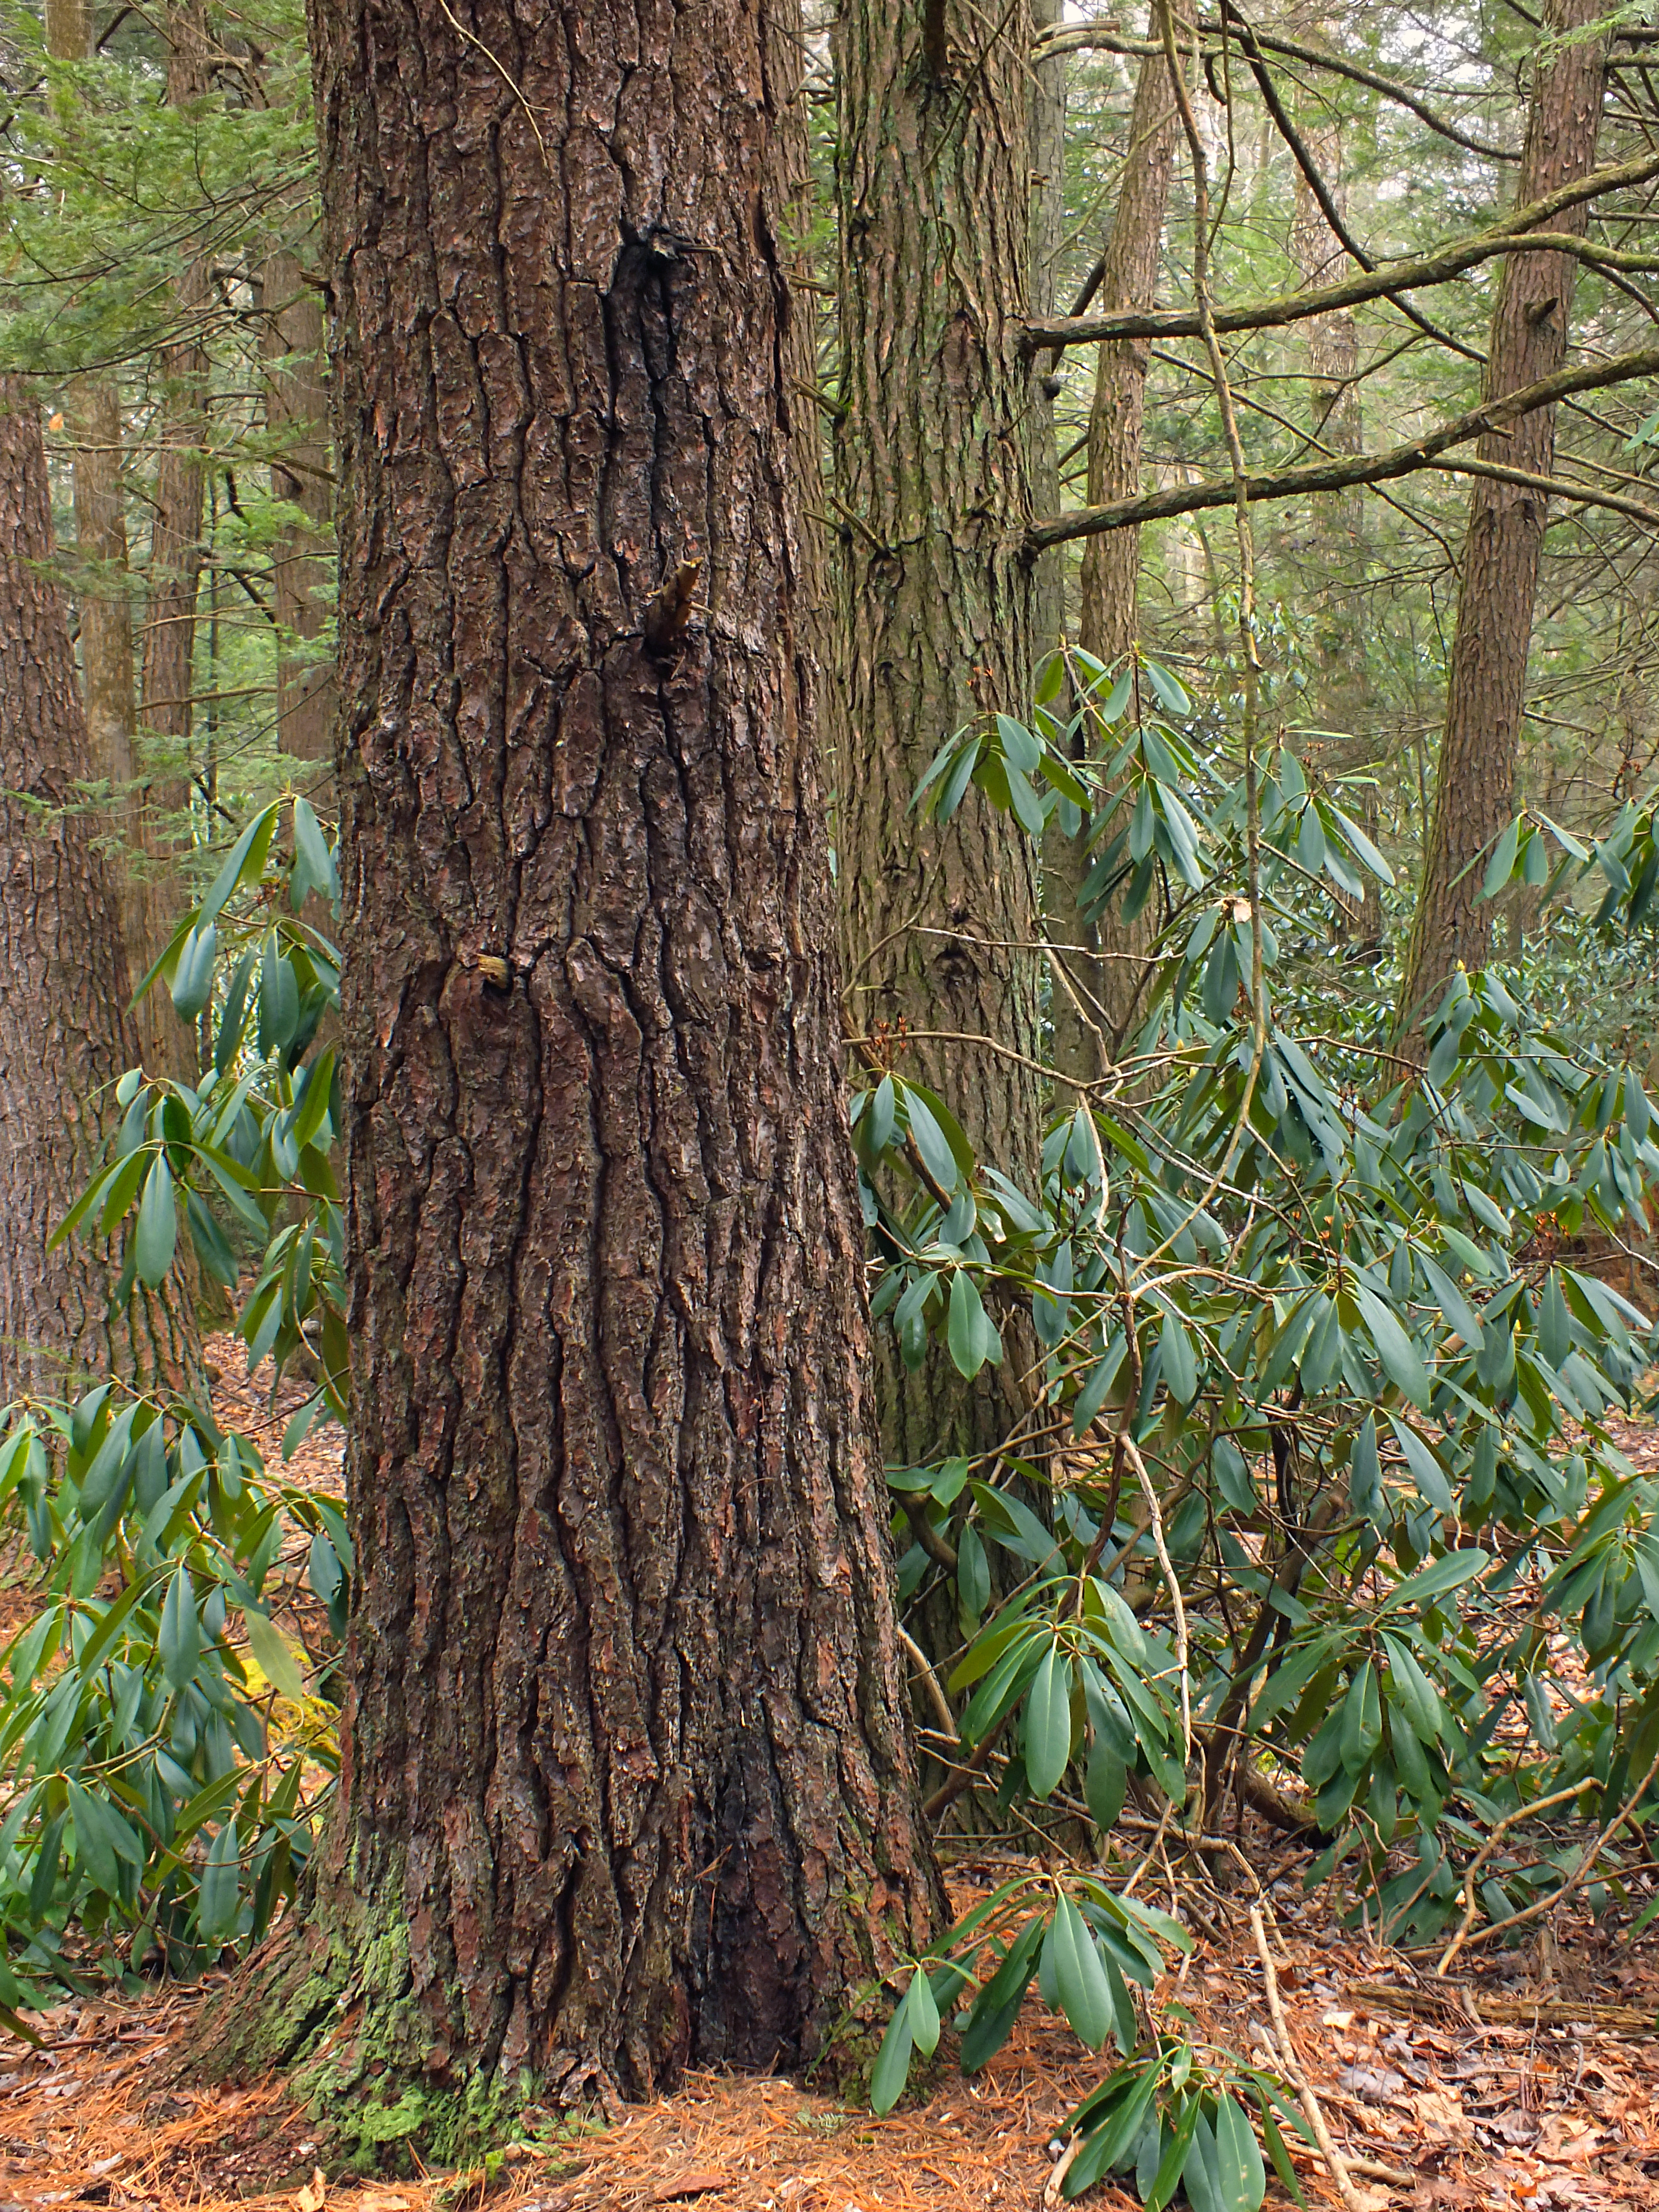
tree, nature, forest, branch, winter, plant, wood, hiking, leaf, flower, trunk, wildlife, jungle, evergreen, botany, flora, trees, creativecommons, coniferous, spruce, shrub, rainforest, clintoncounty, deciduous, hemlocks, easternhemlocks, tsugacanadensis, whitepines, easternwhitepines, pennsylvania, rhododendron, stategameland295, stategamelands295, sgl295, cherryrungamelands, woodland, habitat, ecosystem, flowering plant, natural environment, woody plant, land plant